Low-floor bus

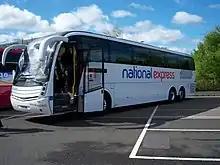
National Express Caetano Levante bodied Scania K340EB 6x2 with wheelchair lift at Metrocentre bus rally in May 2009

Low-floor buses are generally divided into two major types: fully low-floor buses with a low floor throughout the length of the bus (more popular in Europe), and low-entry buses with step-free access to only a part of the bus, most commonly between the front door and the middle door (more popular in North America). In North America, both types are commonly called low-floor, as the majority of the vehicle has a low floor, without steps at the doors.